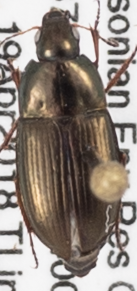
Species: Amara aenea
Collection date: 2018-04-19
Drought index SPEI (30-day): -1.18
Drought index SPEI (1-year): -0.304
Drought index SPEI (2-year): -0.32